Street Music (1936 film)

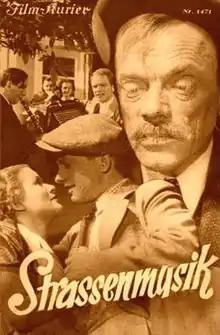

Street Music (German: Straßenmusik) is a 1936 German comedy film directed by Hans Deppe and starring Jessie Vihrog, Fritz Genschow and Ernst Legal. The film's sets were designed by the art director Max Seefelder. It was made by Bavaria Film at the Emelka Studios in Munich.